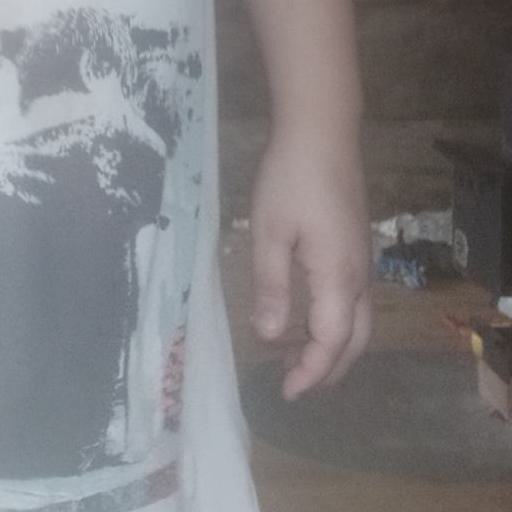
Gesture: no_gesture